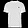
Label: T - shirt / top